History of personal computers

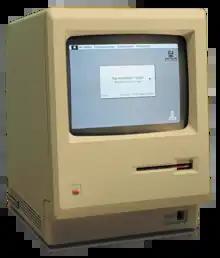

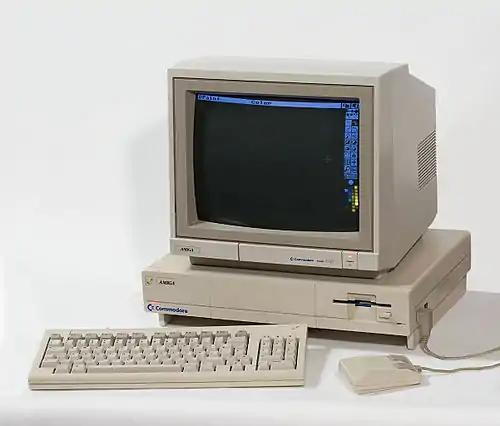
Amiga 1000

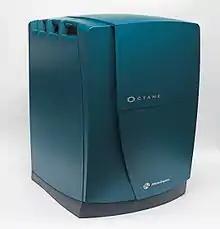
A Silicon Graphics Octane workstation

The marketing might of IBM made the PC platform an attractive prospect for clone makers as it would likely have significant success and other manufacturers could potentially take a slice of the sales. The idea of cloning computers was not new and the IBM was not the only platform that was a target of compatible makers. The Apple II was also copied, as were many successful preceding platforms back to the Altair. Larger and more expensive minicomputers were also regularly cloned by competitors.